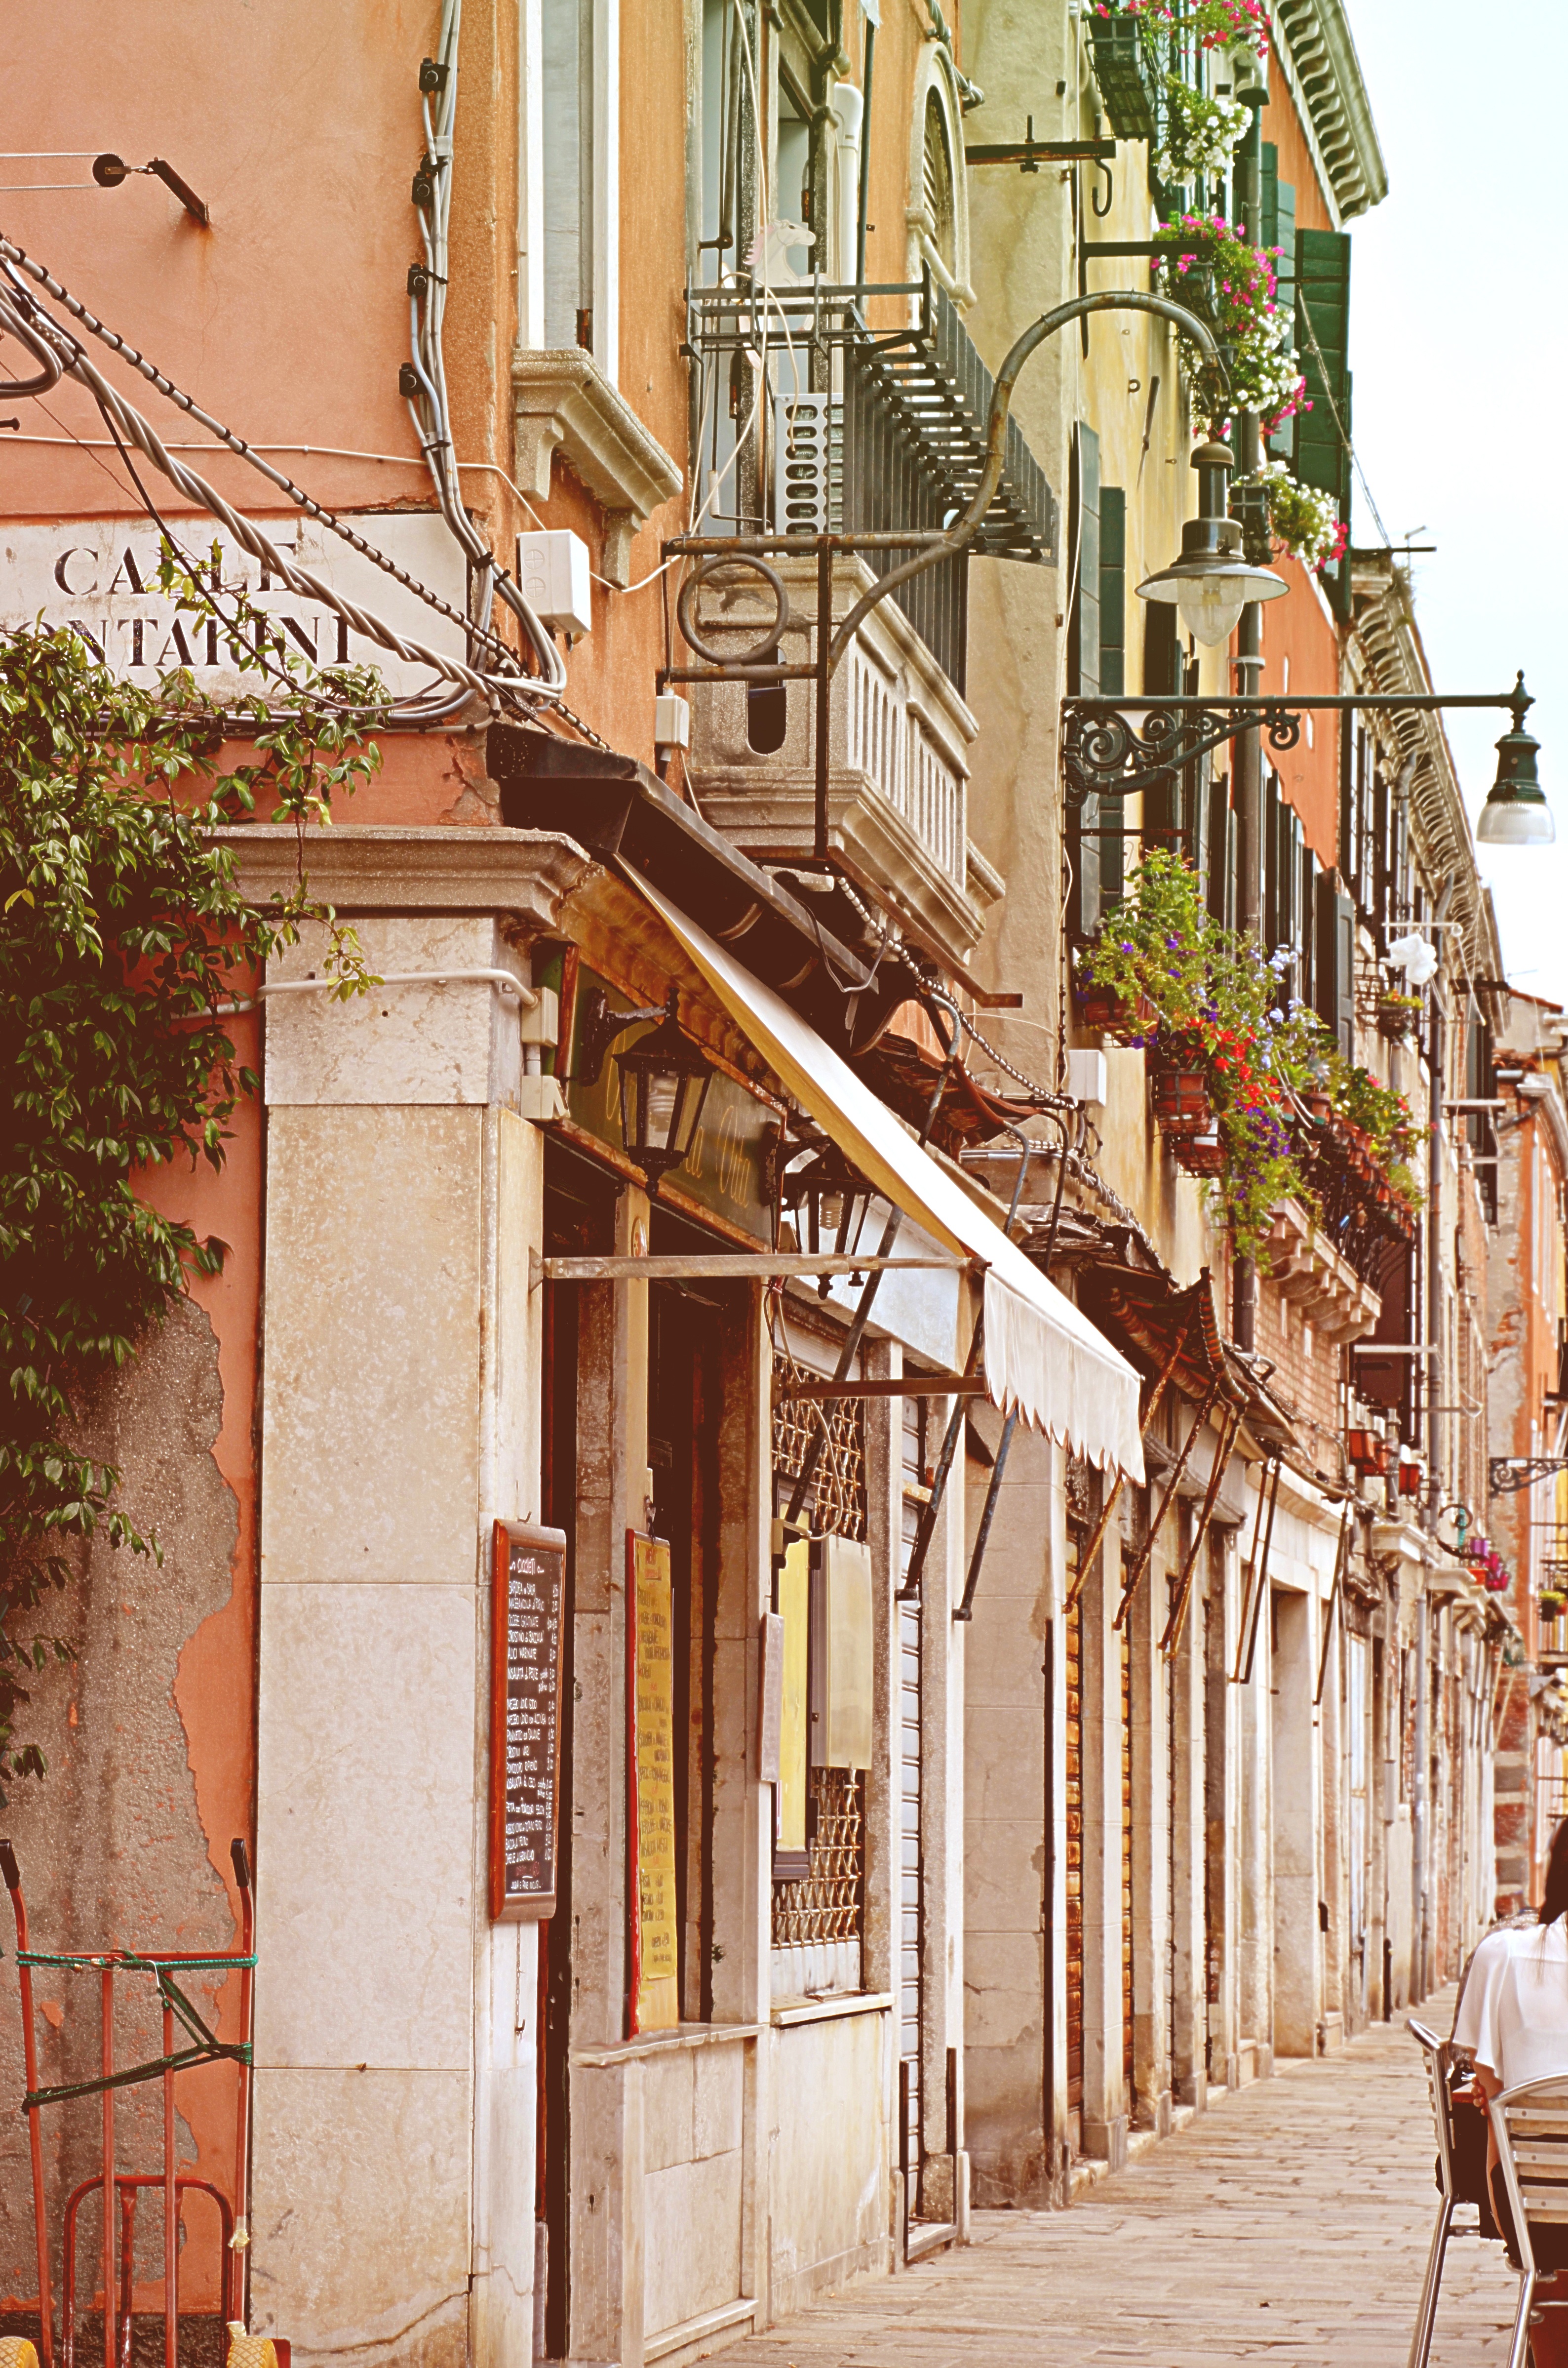
architecture, road, street, house, town, building, old, alley, downtown, romantic, italy, venice, old town, infrastructure, homes, venezia, history, quiet, mood, neighbourhood, substantiate, side street, offside, urban area, ancient history